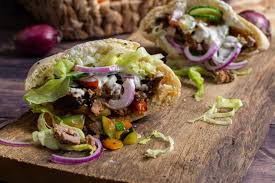
Waste category: biological